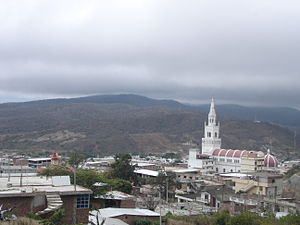
Montecristi (Ecuador)
Montecristi.
Montecristi er en by i provinsen Manabí i Ecuador og hovedstaden i Montecristi Canton.